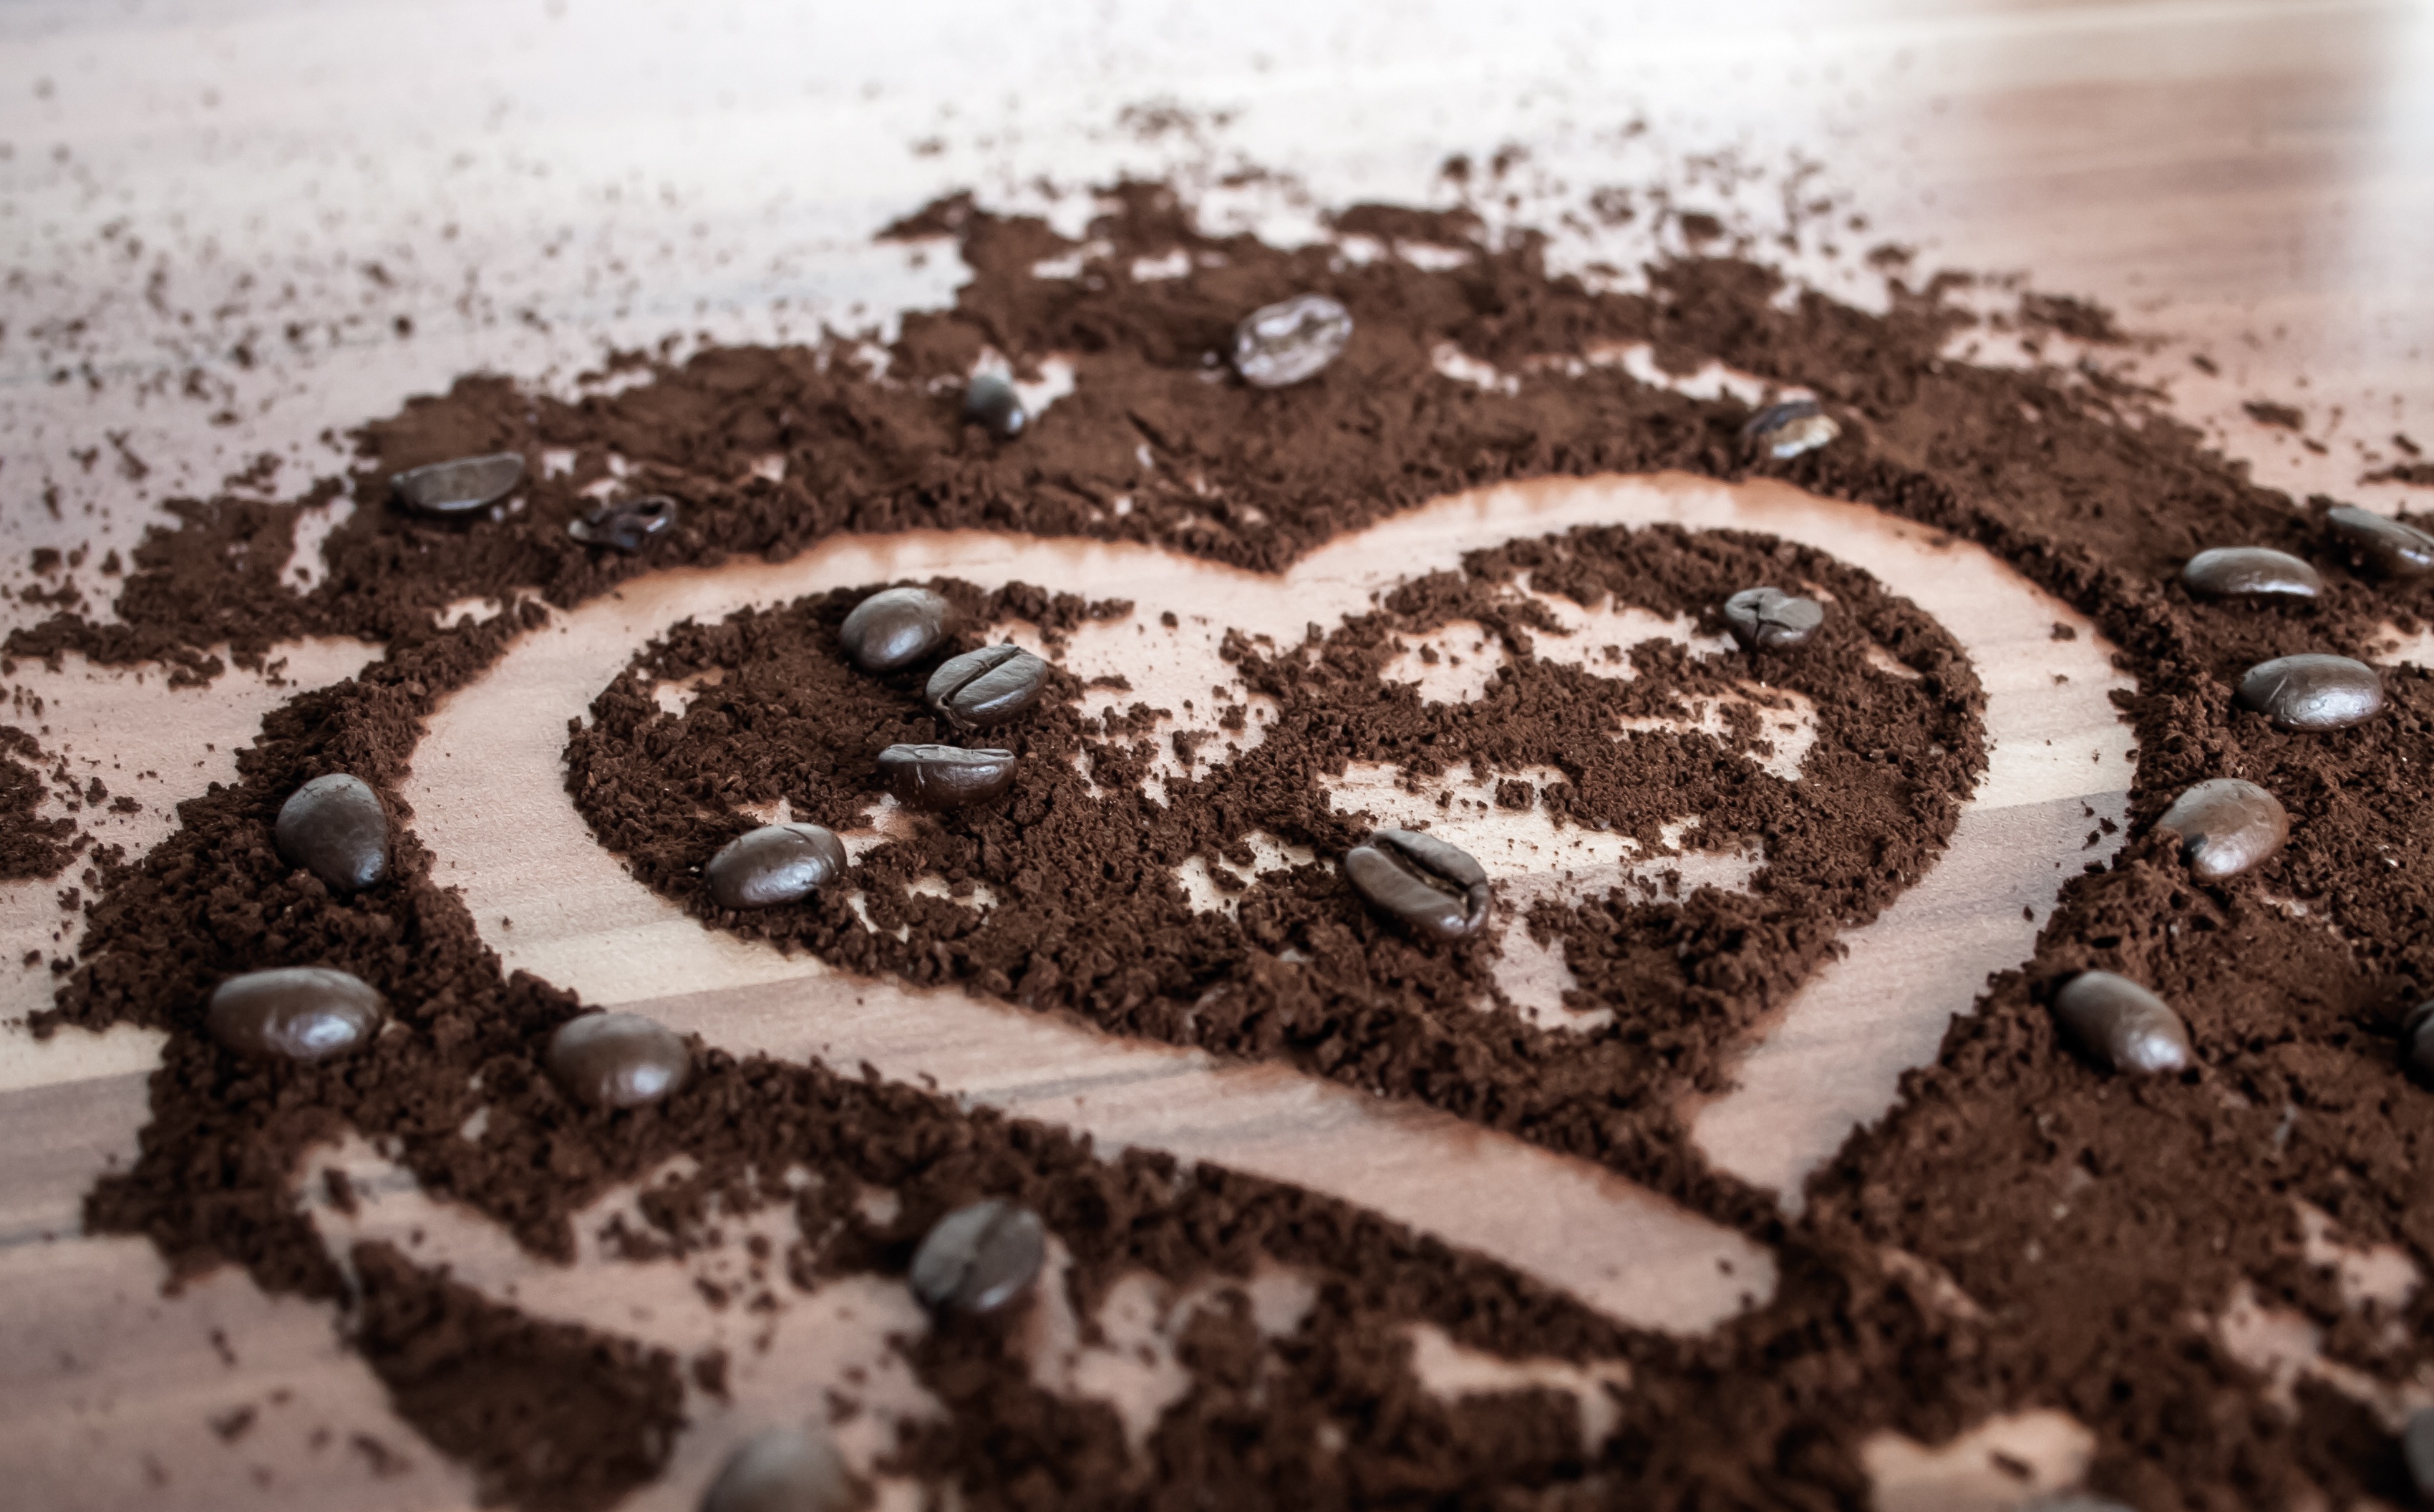
cafe, coffee, wood, bean, love, heart, food, romance, soil, cozy, chocolate, baking, cookie, dessert, chocolate cake, caffeine, icing, herzchen, beverages, baked goods, coffee beans, hot love, coffee heart, coffee image, snack food, cookies and crackers, chocolate brownie